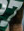
Number: 7